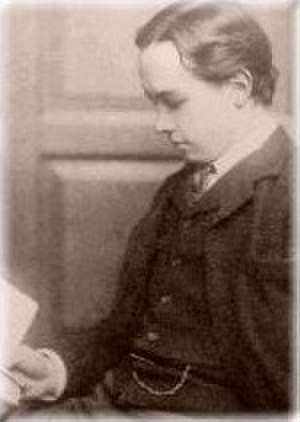
Oscar Wilde / Skandalen
Robert Ross som 24-årig.
A small head-portrait of a young, pale man with dark hair.
Oscar Fingal O'Flaherty Wills Wilde var en irsk forfatter angiveligt opkaldt efter kong Oscar II, som hans far skulle havde opereret for grå stær.